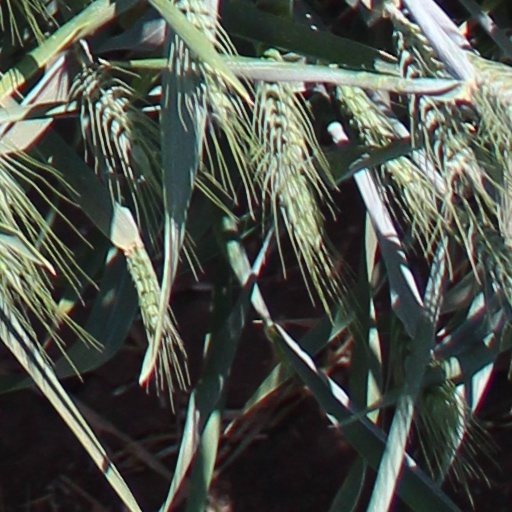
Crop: wheat